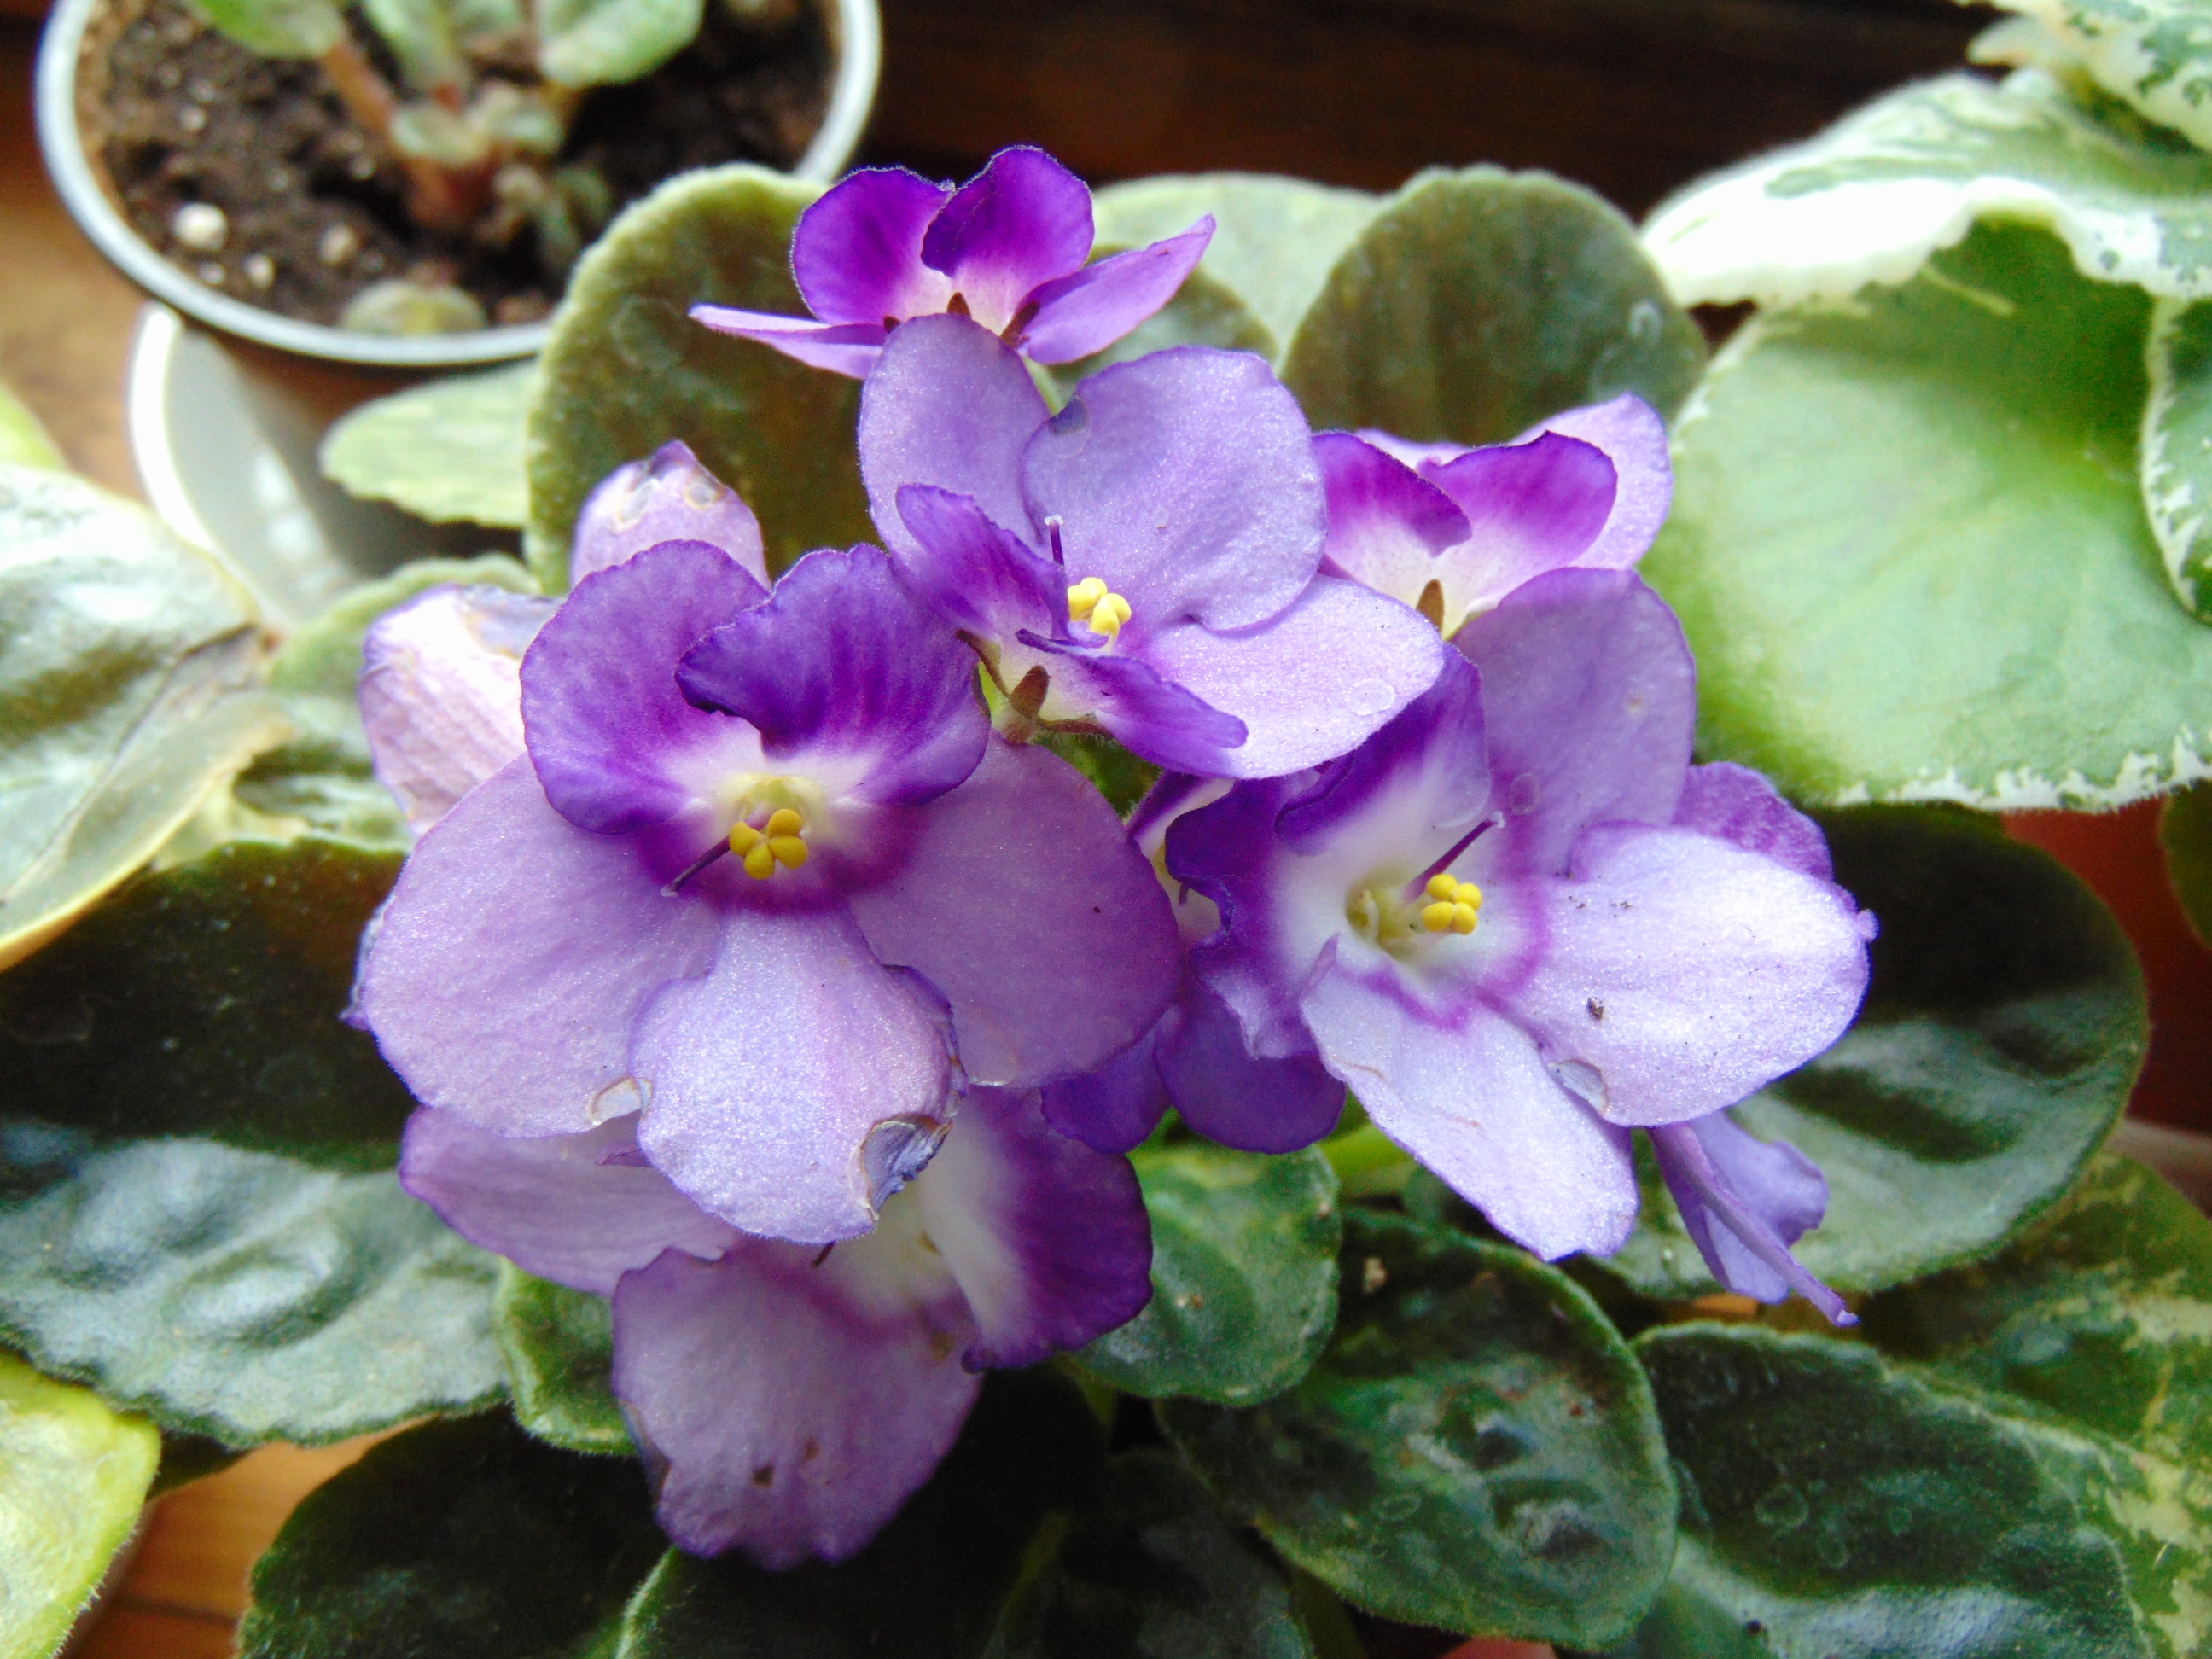
flowers, violets, beauty, plant, flower, purple, violet, petal, flowering plant, terrestrial plant, african violets, lavender, annual plant, viola, houseplant, violet family, primula, flowerpot, herbaceous plant, perennial plant, ericales, gesneriad family, lantana